Elsa Bernstein

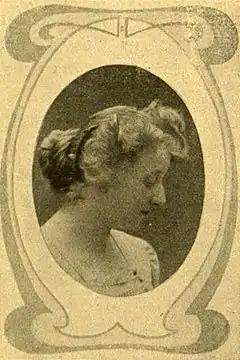
Elsa Bernstein in 1905

She was educated at Munich and for a short time, also was on the stage. A degenerative affliction of the eyes forced her to retire. Thenceforth she devoted herself to dramatic literature. Shortly after her marriage in 1892 to Max Bernstein, she wrote her first play, "Wir Drei" (English: "We Three"), which created considerable discussion; some saw it as a dramatization of the matrimonial and sexual views of Taine and Zola. (Although written under the pseudonym of Ernst Rosmer, her identity as the author of the play was never secret.) Her next few plays fell short of exciting the same public attention: "Dämmerung" ("Twilight", 1893); "Die Mutter Maria", 1894; "Tedeum" (1896); "Themistokles" (1897); and "Daguy Peters".